Ancient Greek temple

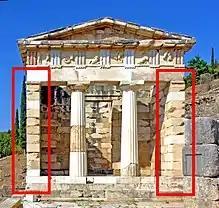
The Athenian Treasury in Delphi: "distyle in antis" as two antae frame two columns

The edicts of Theodosius I and his successors on the throne of the Roman Empire, banning pagan cults, led to the gradual closure of Greek temples, or their conversion into Christian churches.